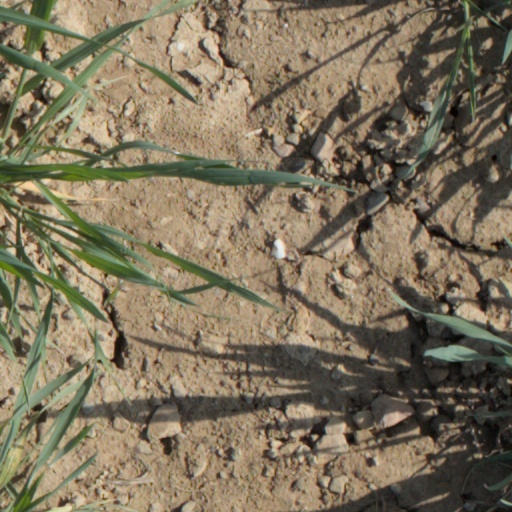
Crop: wheat